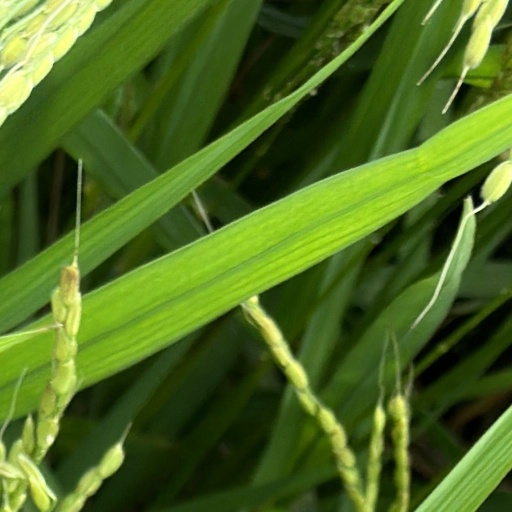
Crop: rice